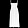
Label: Dress